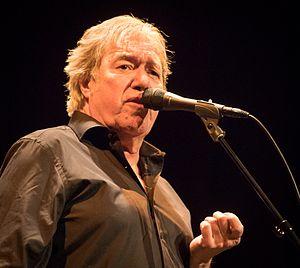
Sérgio Godinho, né à Porto en 1945, est un chanteur-compositeur et poète portugais.